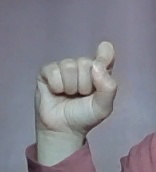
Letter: fa